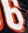
Number: 6